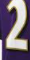
Number: 2